Nickel Belt (federal electoral district)

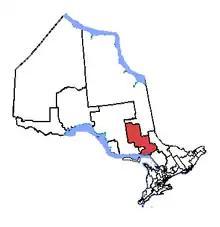
Nickel Belt in relation to other Ontario electoral districts

Nickel Belt was a former federal electoral district that served the city of Greater Sudbury, Ontario, Canada. It was represented in the House of Commons of Canada from 1953 to 2025.